Town Point (Dover, Delaware)

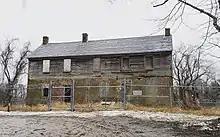

Town Point, also known as Kingston-upon-Hull and Logan's Lane, is a historic home located at Dover, Kent County, Delaware. It is one of the oldest buildings in Delaware. It was built in three sections, with the earliest dated to about 1677. The oldest section is a brick, three bay structure consisting of two rooms and a center hall. A one-story, brick kitchen wing was added to the original section at an early date. A five-bay frame second story was added early in the 19th century.